Boat (2009 film)

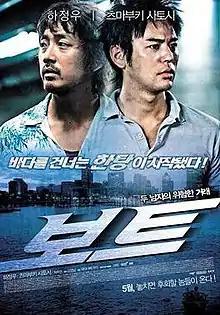
Theatrical poster

Boat (translit. Boteu; , alt. title "No Boys, No Cry", formerly known as "House") is a 2009 film directed by Kim Young-nam and starring Ha Jung-woo and Satoshi Tsumabuki in the lead roles. It is a South Korean-Japanese co-production. The film charts the experiences and cross cultural friendship of a couple of smugglers.